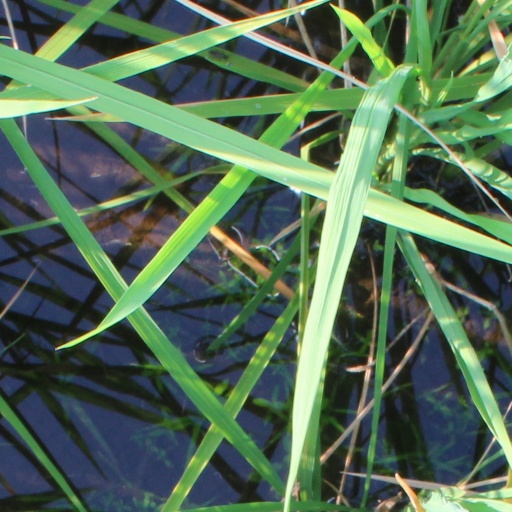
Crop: rice